14th Horse (Scinde Horse)

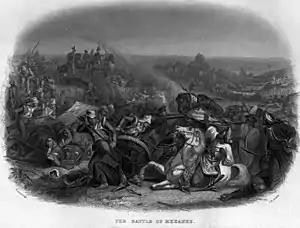
The Battle of Meeanee in "The Illustrated History of the British Empire in India and the East - Volume 2"

The two regiments were amalgamated in 1921 and in 1922 named the 14th Prince of Wales's Own Scinde Horse, which served in World War II. Following the independence of India, the regiment was allotted to India and renamed the 14 Horse (Scinde Horse).